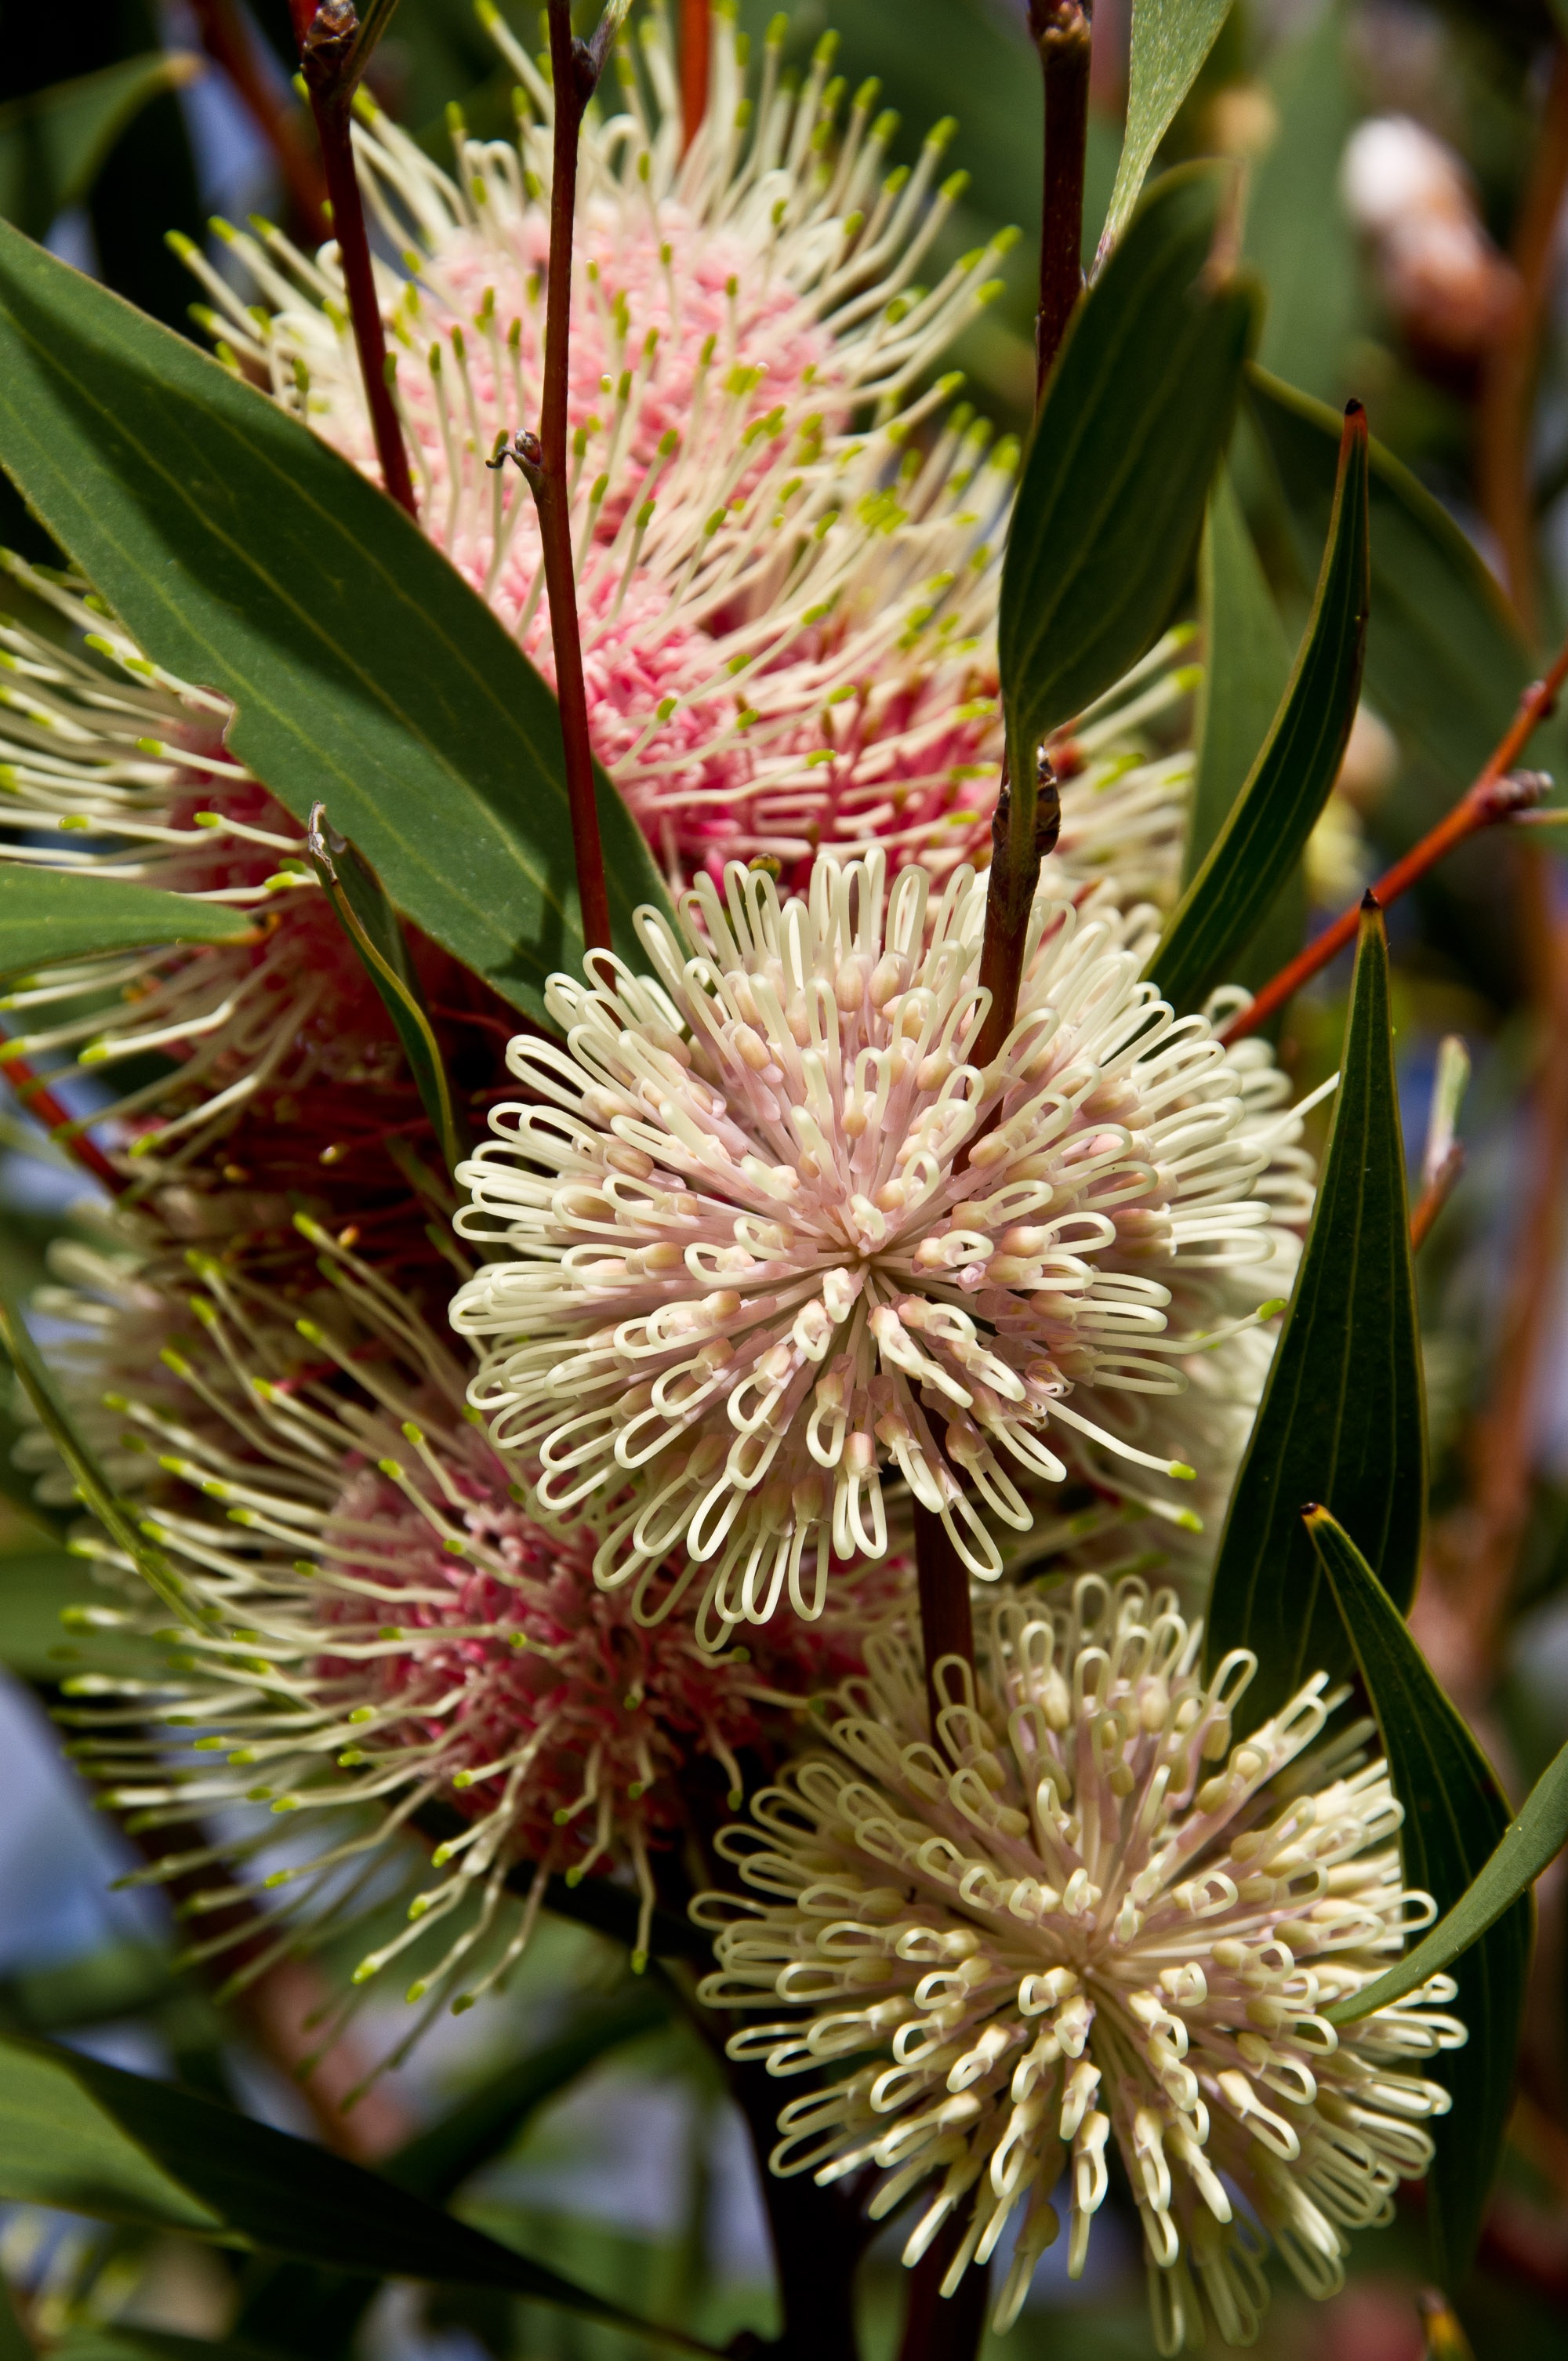
tree, branch, blossom, plant, white, leaf, flower, produce, evergreen, botany, pink, flora, wildflower, flowers, close up, native, australian, shrub, macro photography, spherical, flowering plant, woody plant, land plant, proteales, protea family, pin cushion hakea